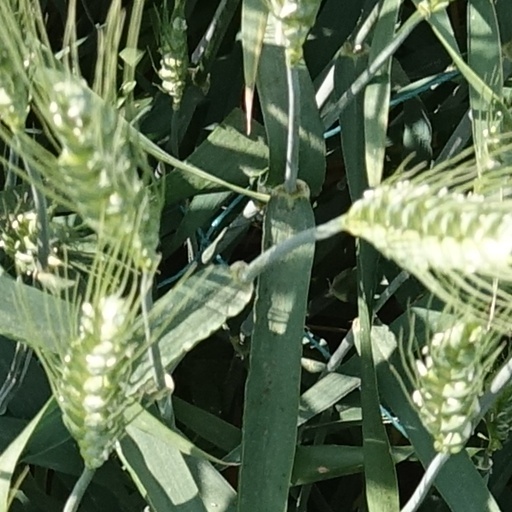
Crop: wheat